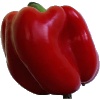
Label: Pepper Red 1